Dermal macrophage

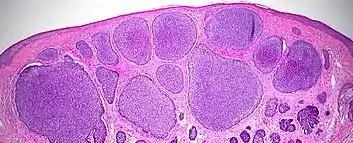
Micrograph of basal cell carcinoma of a man's forehead (H&E staining). The cells with a darker colour are cancer cells.

Dermal macrophages can adjust their phenotypes to increase or suppress skin inflammation by different gene profiles, which can slow down the development of certain cancers. For instance, they can suppress the development of basal cell carcinoma. Basal cell carcinoma is induced by mutations in PTCH1, a tumour-suppressor protein, leading to uncontrollable cell growth. In rodents, there is increased growth of basal cell carcinoma and loss of normal cells without the presence of macrophages. Therefore, dermal macrophages are associated with cancer defence.